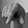
ASL letter: Q